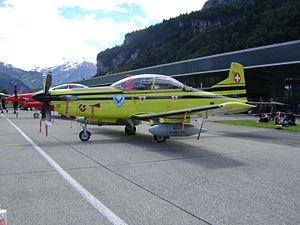
Le Pilatus PC-9 est un avion d'entraînement biplace suisse construit par Pilatus Aircraft. Son moteur est un turbopropulseur pouvant atteindre 1 150 ch et son hélice tourne à un régime maximal de 2 000 tr/min. Il a été mis en service en 1988. Bien que principalement utilisé comme avion d'entraînement, il sert également au remorquage de cible, comme plastron pour la guerre électronique, pour la formation de contrôleurs aériens avancés ou comme "agressors". Le PC-9 est aussi connu pour avoir servi de base au développement du Beechcraft T-6 Texan II.